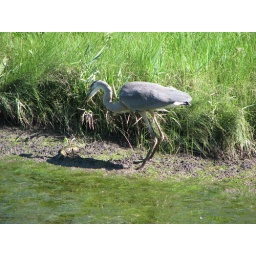
Sometimes the heron would drop the fish on the ground or in the water at the edge of the creek.